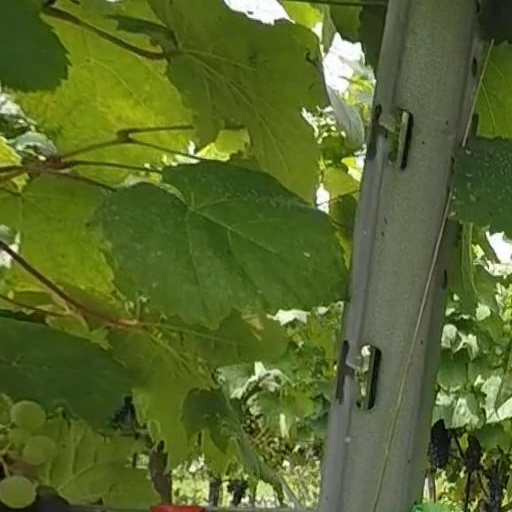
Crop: grape